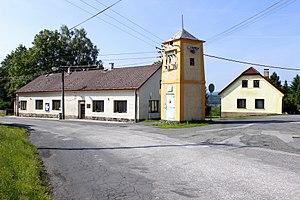
Hvozdec est une commune du district de Beroun, dans la région de Bohême-Centrale, en République tchèque. Sa population s'élevait à 252 habitants en 2020.